Western use of the swastika in the early 20th century

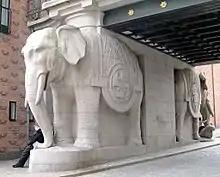
The Elephant Gate entrance at Carlsberg Brewery in Copenhagen, Denmark decorated with the company's early swastika logo

The discovery of the Indo-European language group in the 1790s led to a great effort by European archaeologists to link the pre-history of European people to the hypothesised ancient "Aryans" (variously referring to the Indo-Iranians or the Proto-Indo-Europeans).